Buddhism in the West

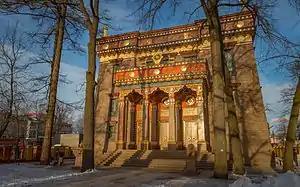
Datsan Gunzechoinei in St. Petersburg, the first Buddhist monastery in Europe

The Buddhist Society, London (originally known as the Buddhist Lodge) was founded by Theosophist and convert to Buddhism Christmas Humphreys in 1924. Anagarika Dharmapala also brought his Maha Bodhi Society to England in 1925.